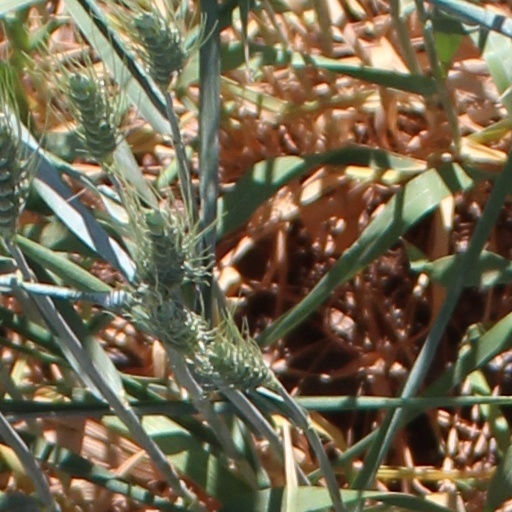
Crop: wheat